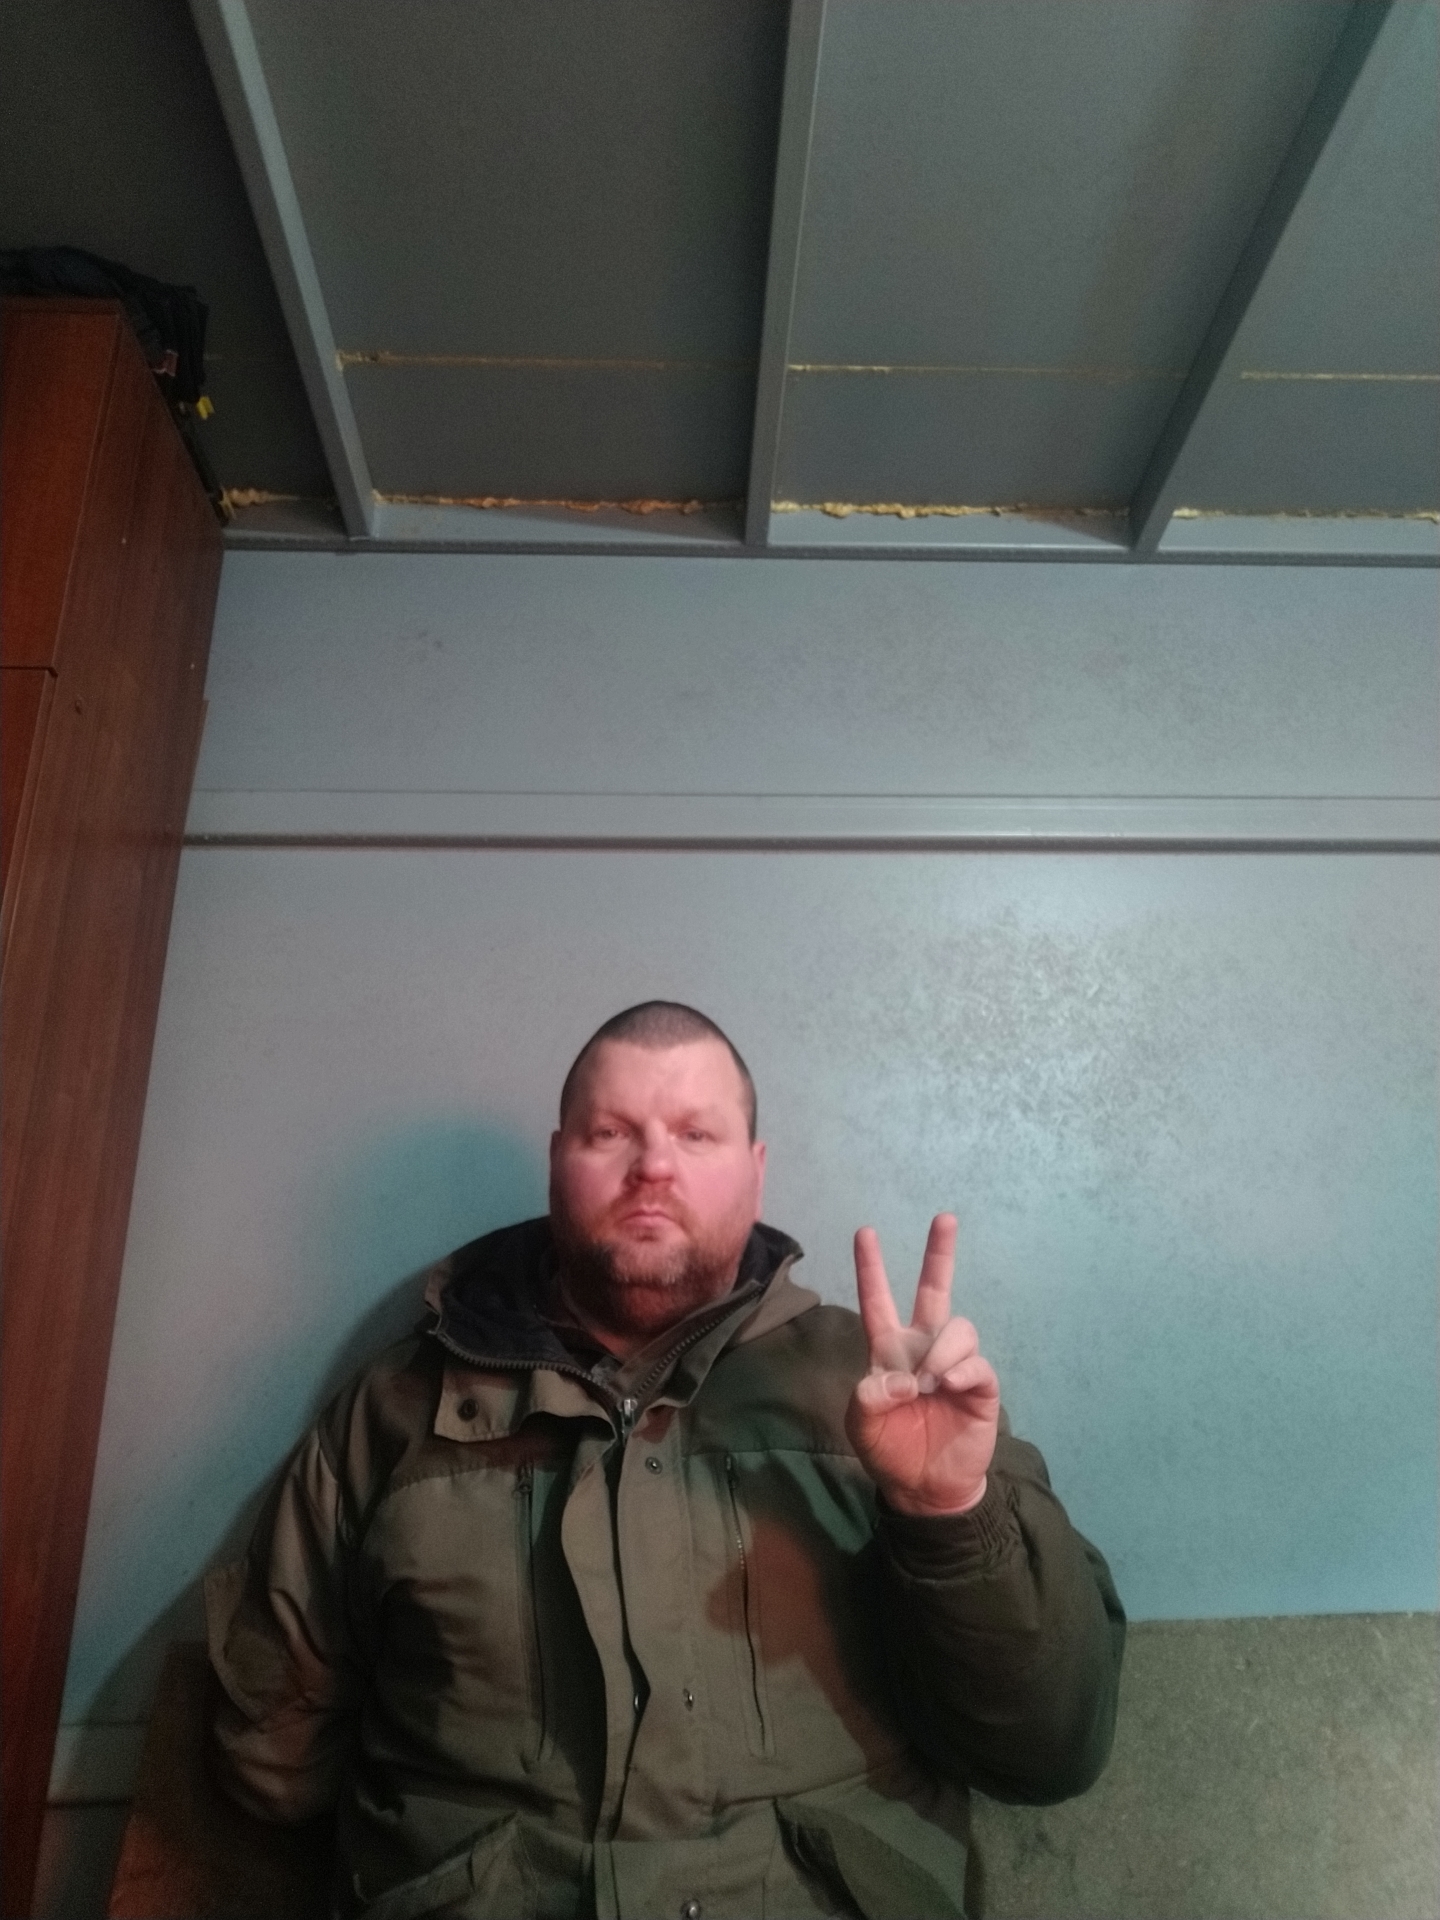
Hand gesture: peace